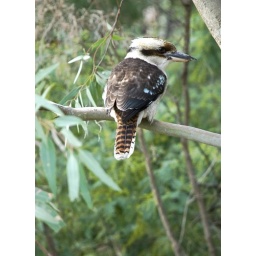
Kookaburra sitting in an old gum tree